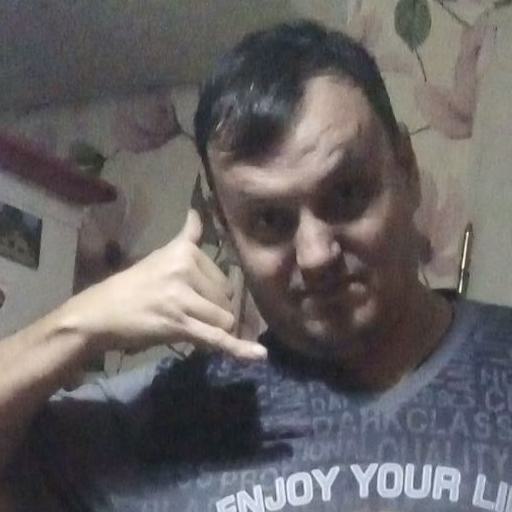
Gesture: call